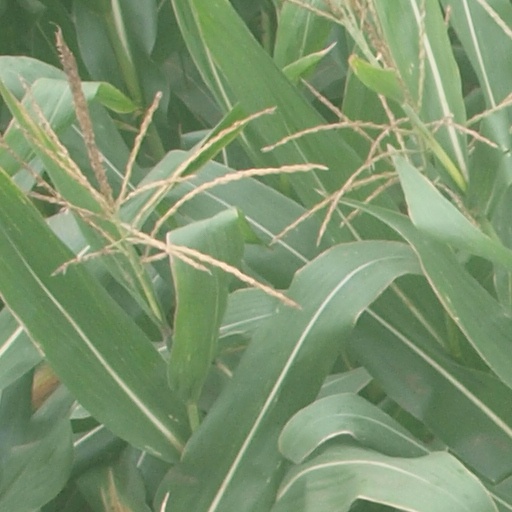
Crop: maize; corn